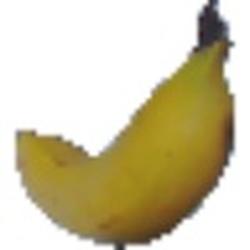
Label: Banana